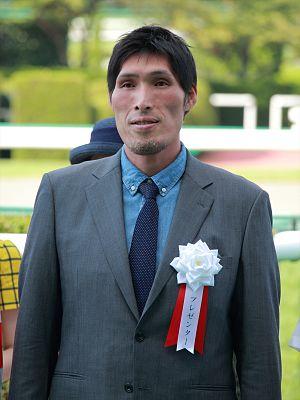
Shinichi Shinohara, né le 23 janvier 1973, est un judoka japonais. S'illustrant dans la catégorie reine des poids lourds, il était l'adversaire de David Douillet qui l'a notamment battu en finale des Jeux olympiques 2000 de Sydney.